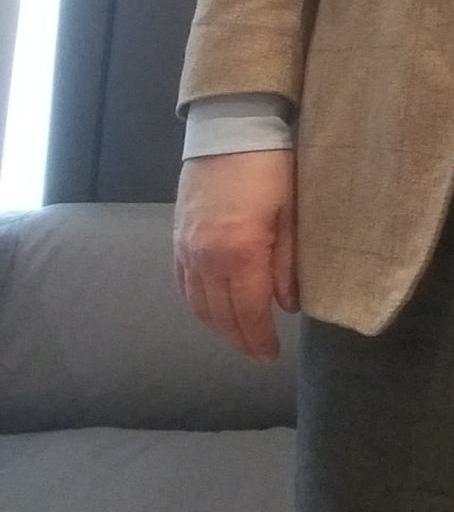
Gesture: no_gesture